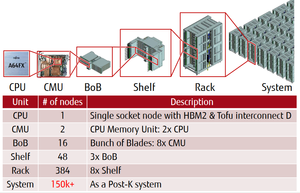
Post-K system configuration
Les supercalculateurs exaflopiques sont des ordinateurs de type supercalculateur fonctionnant selon une architecture massivement parallèle et dont la puissance de calcul dépasse 10¹⁸ flops. La machine décompose les tâches à effectuer en millions de sous-tâches, dont chacune d'entre elles est ensuite réalisée de manière simultanée par un processeur.